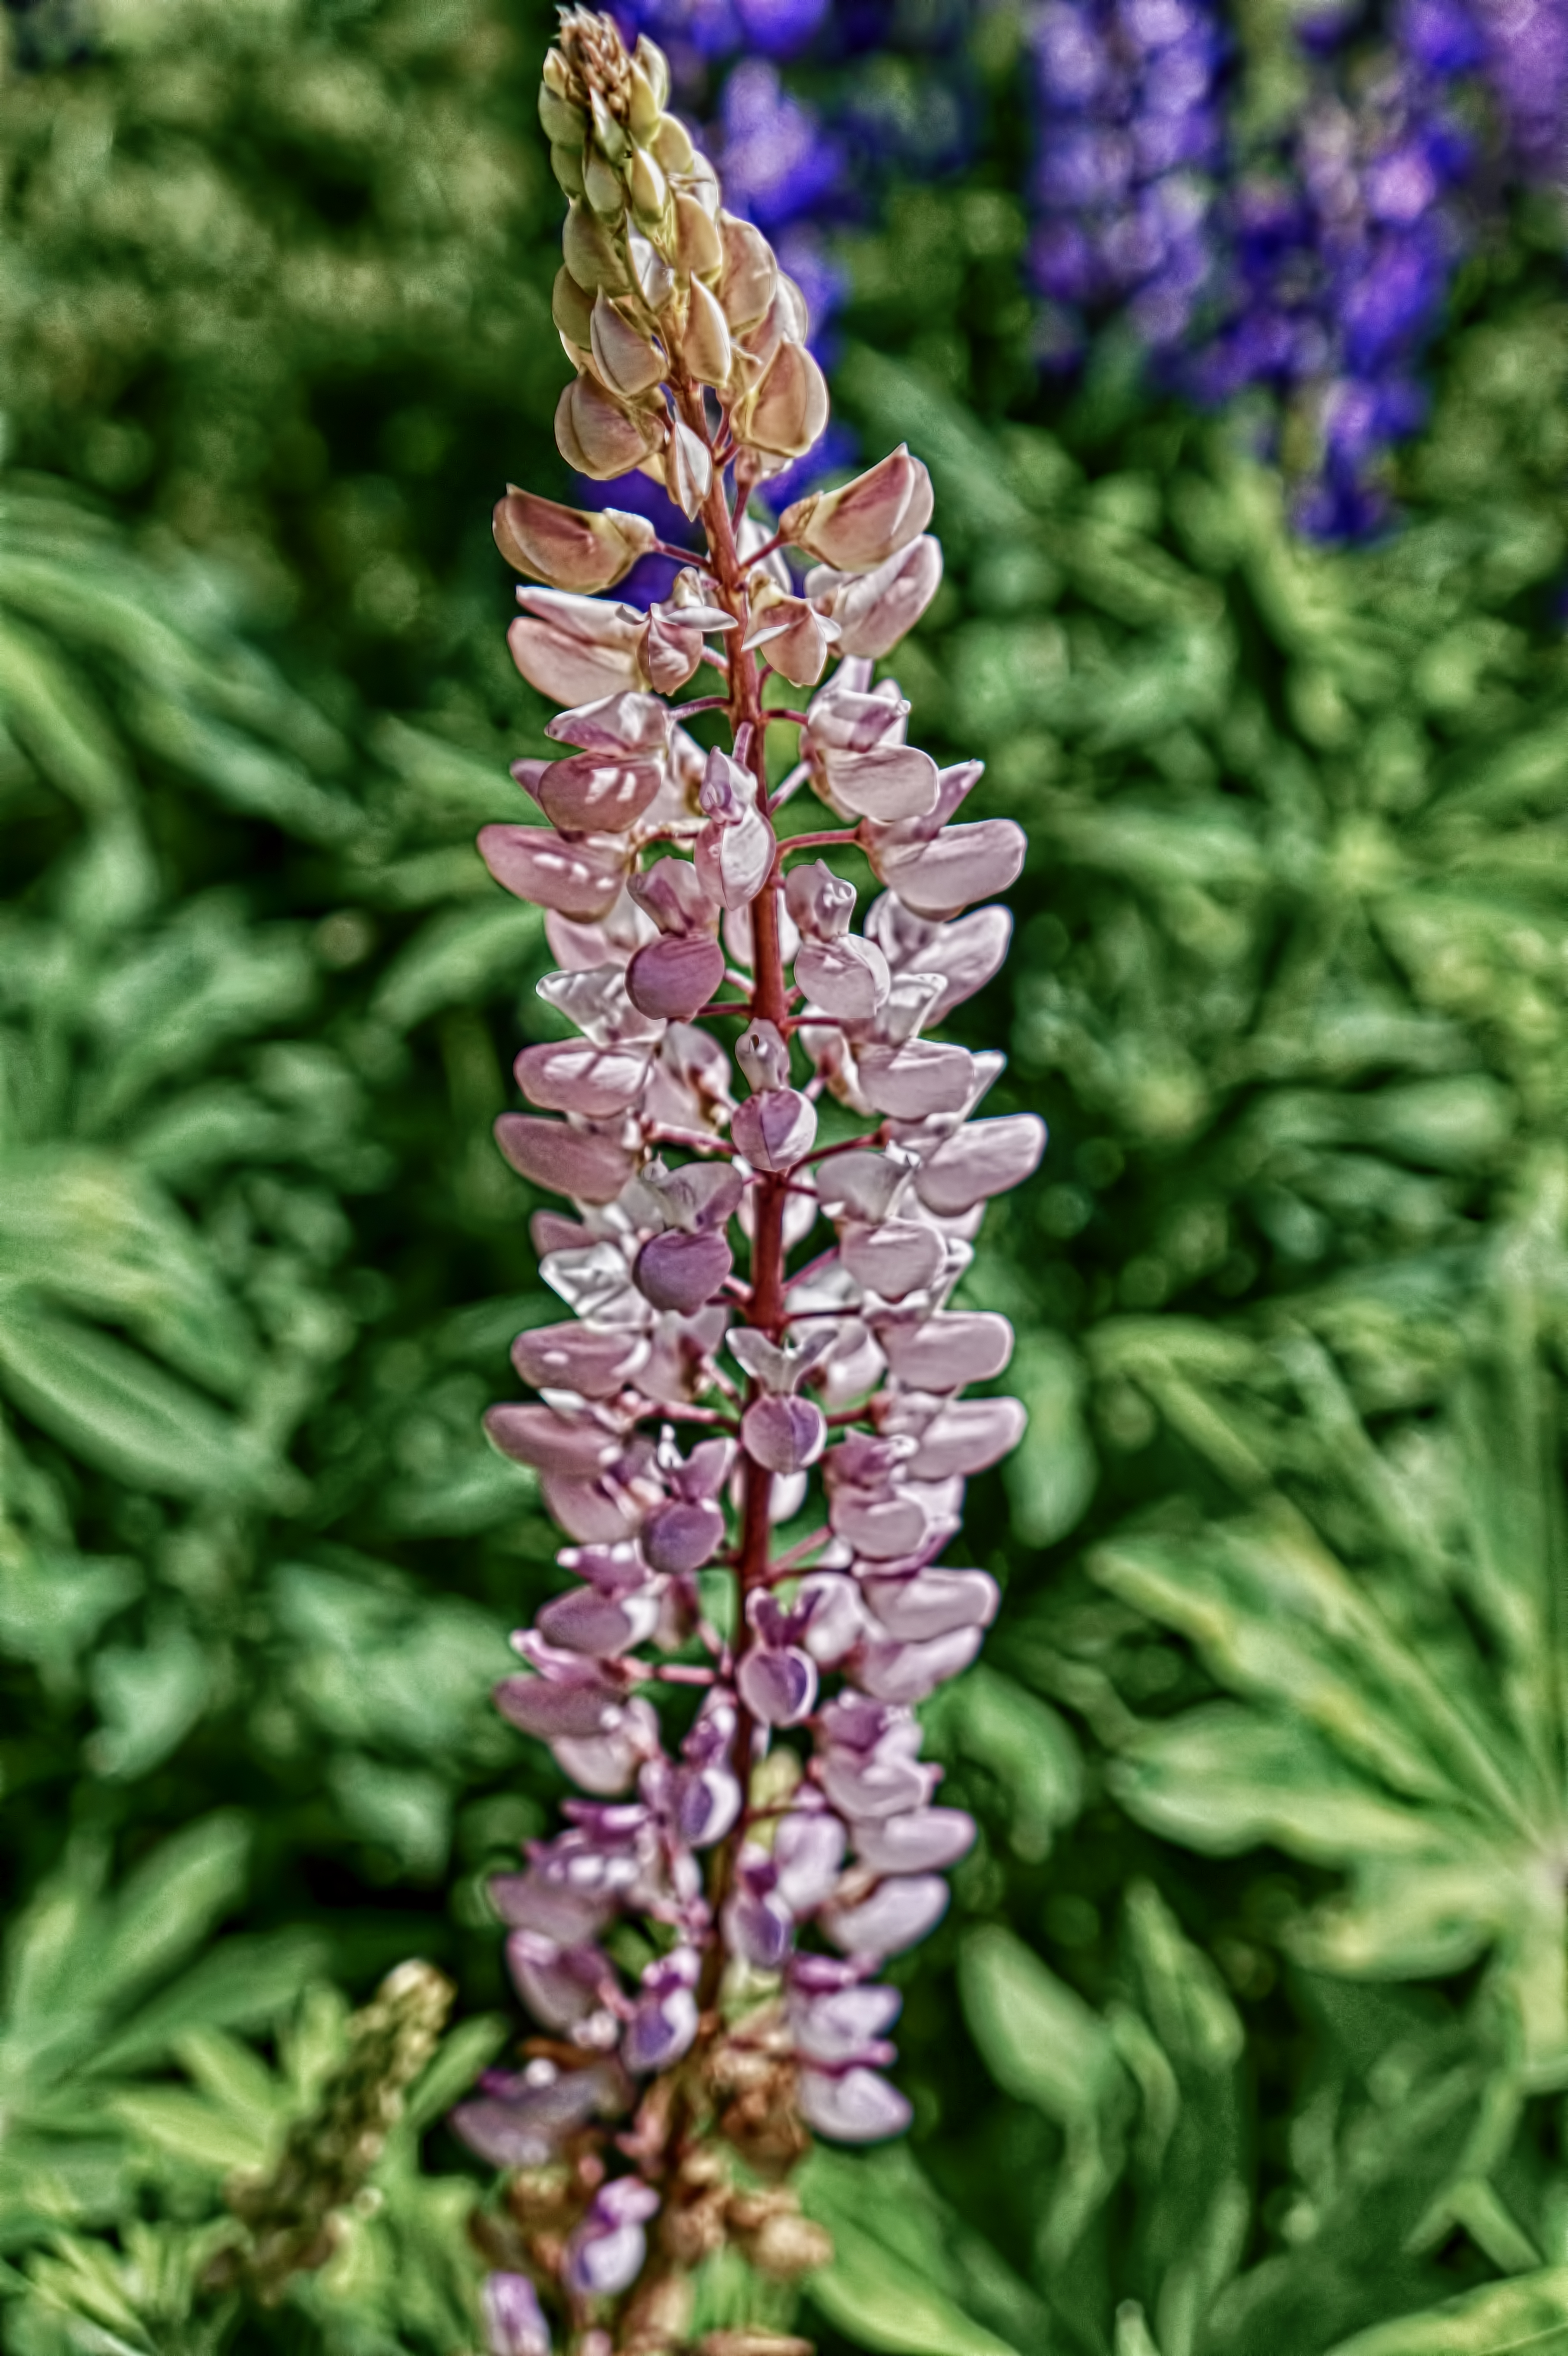
plant, flower, herb, botany, pink, flora, lavender, wildflower, sony, finland, helsinki, alpha, lupine, 3000, digitalis, lupin, ilce, ilce3000, 3000k, ilce3000k, pinkish, flowering plant, annual plant, grass family, land plant, english lavender, french lavender, hyssopus, dactylorhiza praetermissa, broomrape